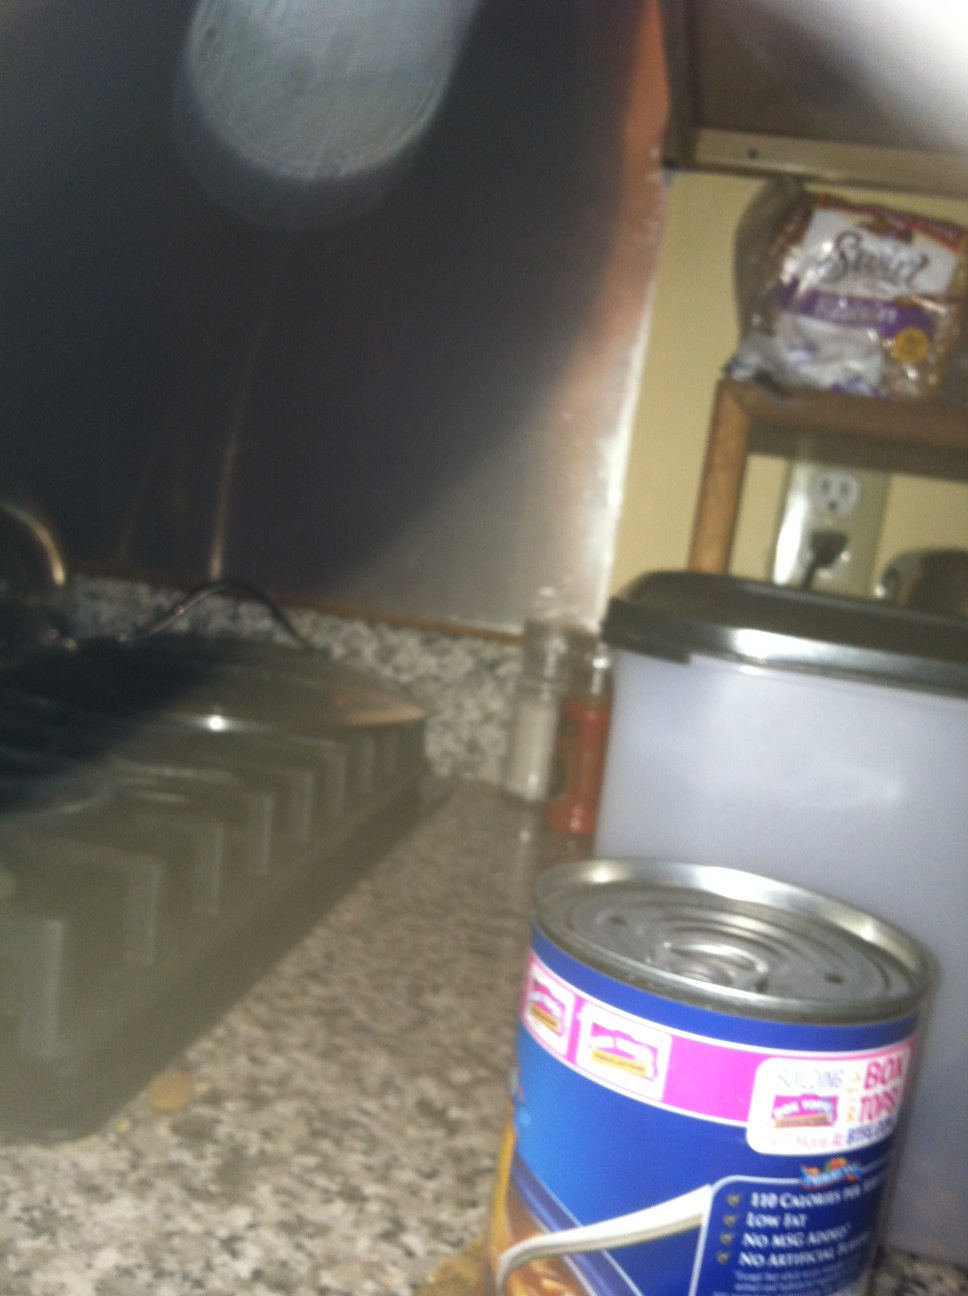Question: What flavor of soup is this?
Answer: unanswerable